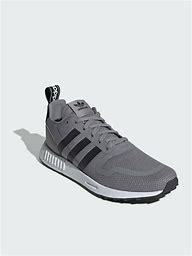
Brand: Adidas
Model: Multix